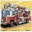
Label: truck